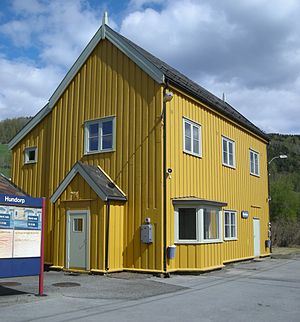
Hundorp Station
Hundorp Station er en tidligere jernbanestation på Dovrebanen, der ligger ved byområdet Hundorp i Sør-Fron kommune i Norge. Stationen ligger i nærheden af Dale-Gudbrands gard, hvis historie går tilbage til 1000-tallet.